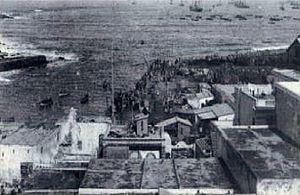
Le port de Casablanca en 1900.